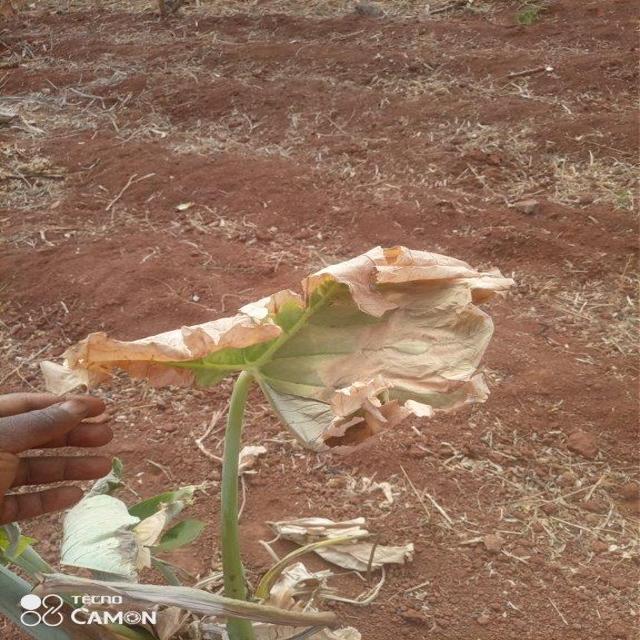
Label: Late_Blight